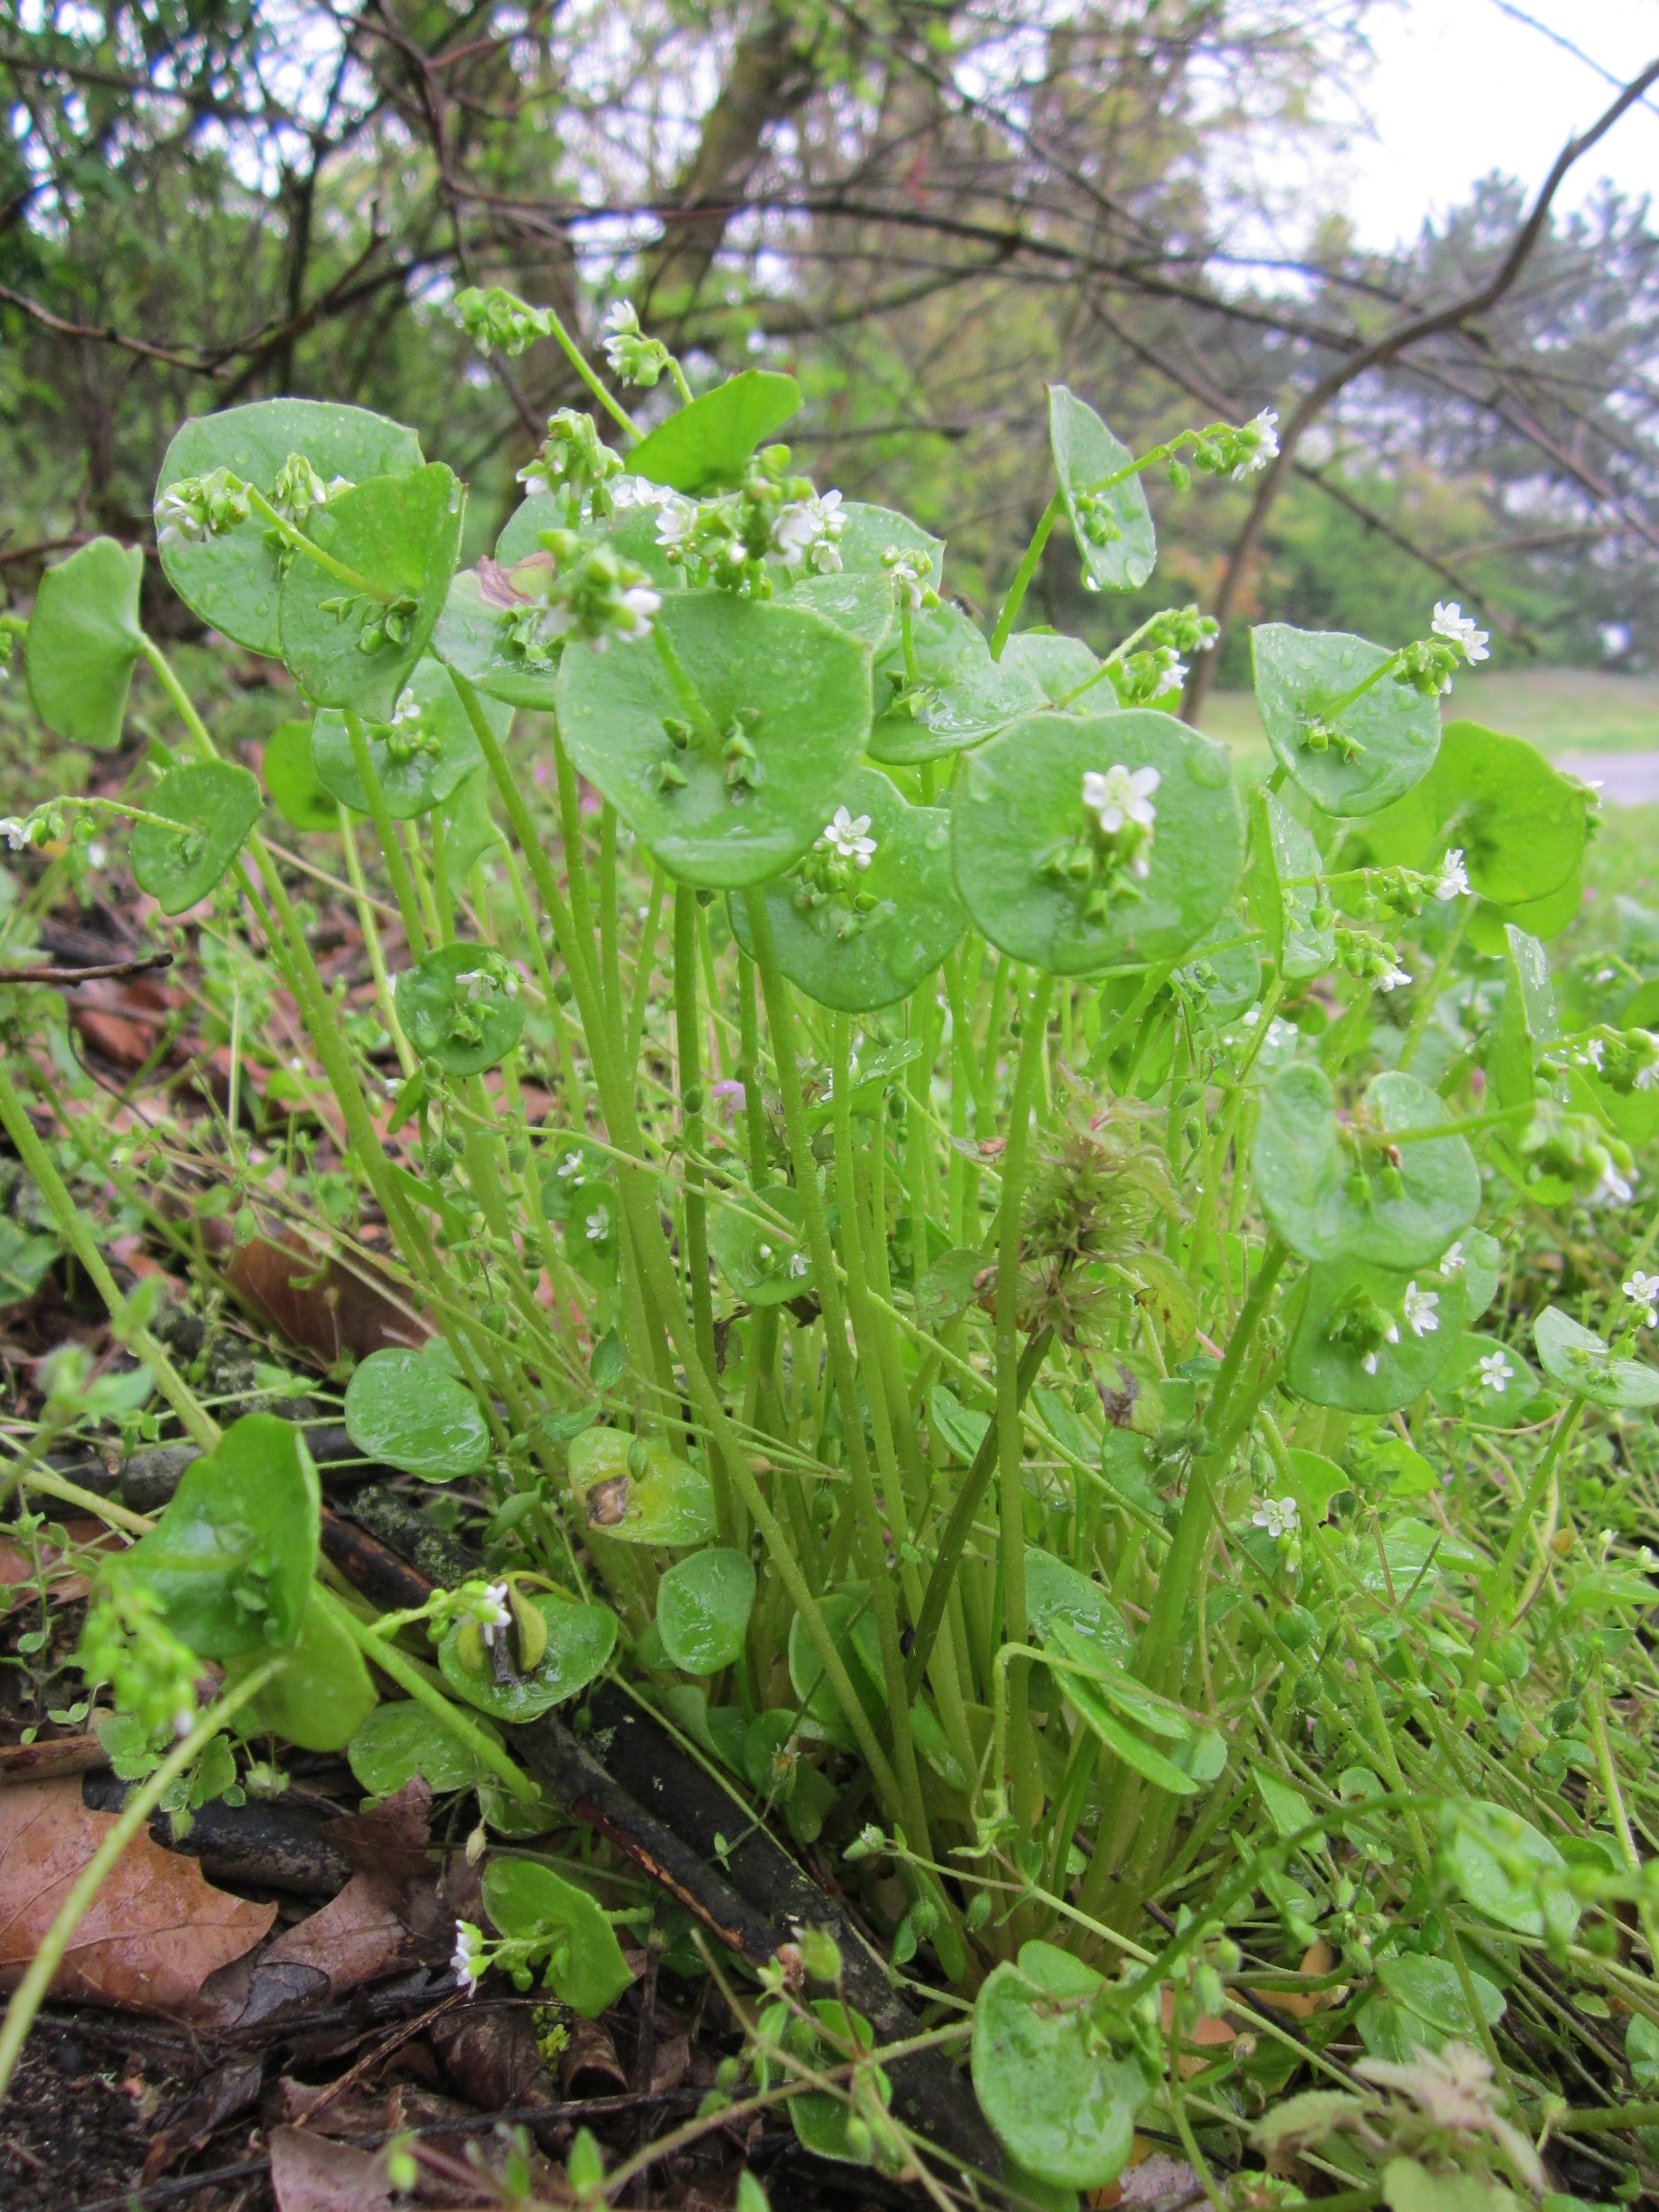
plant, flower, food, herb, produce, vegetable, botany, flora, wildflower, species, flowering plant, annual plant, claytonia perfoliata, indian lettuce, spring beauty, winter purslane, miner's lettuce, land plant